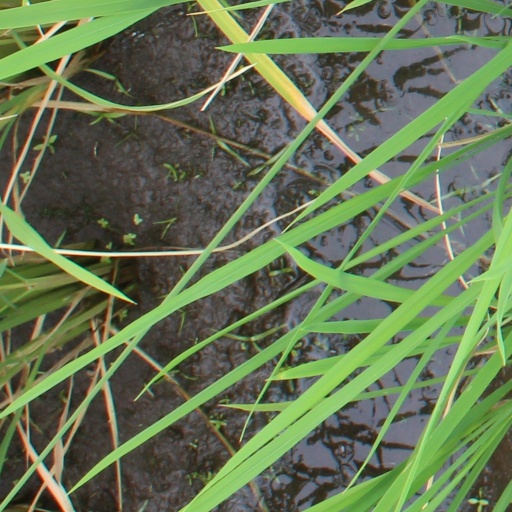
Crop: rice